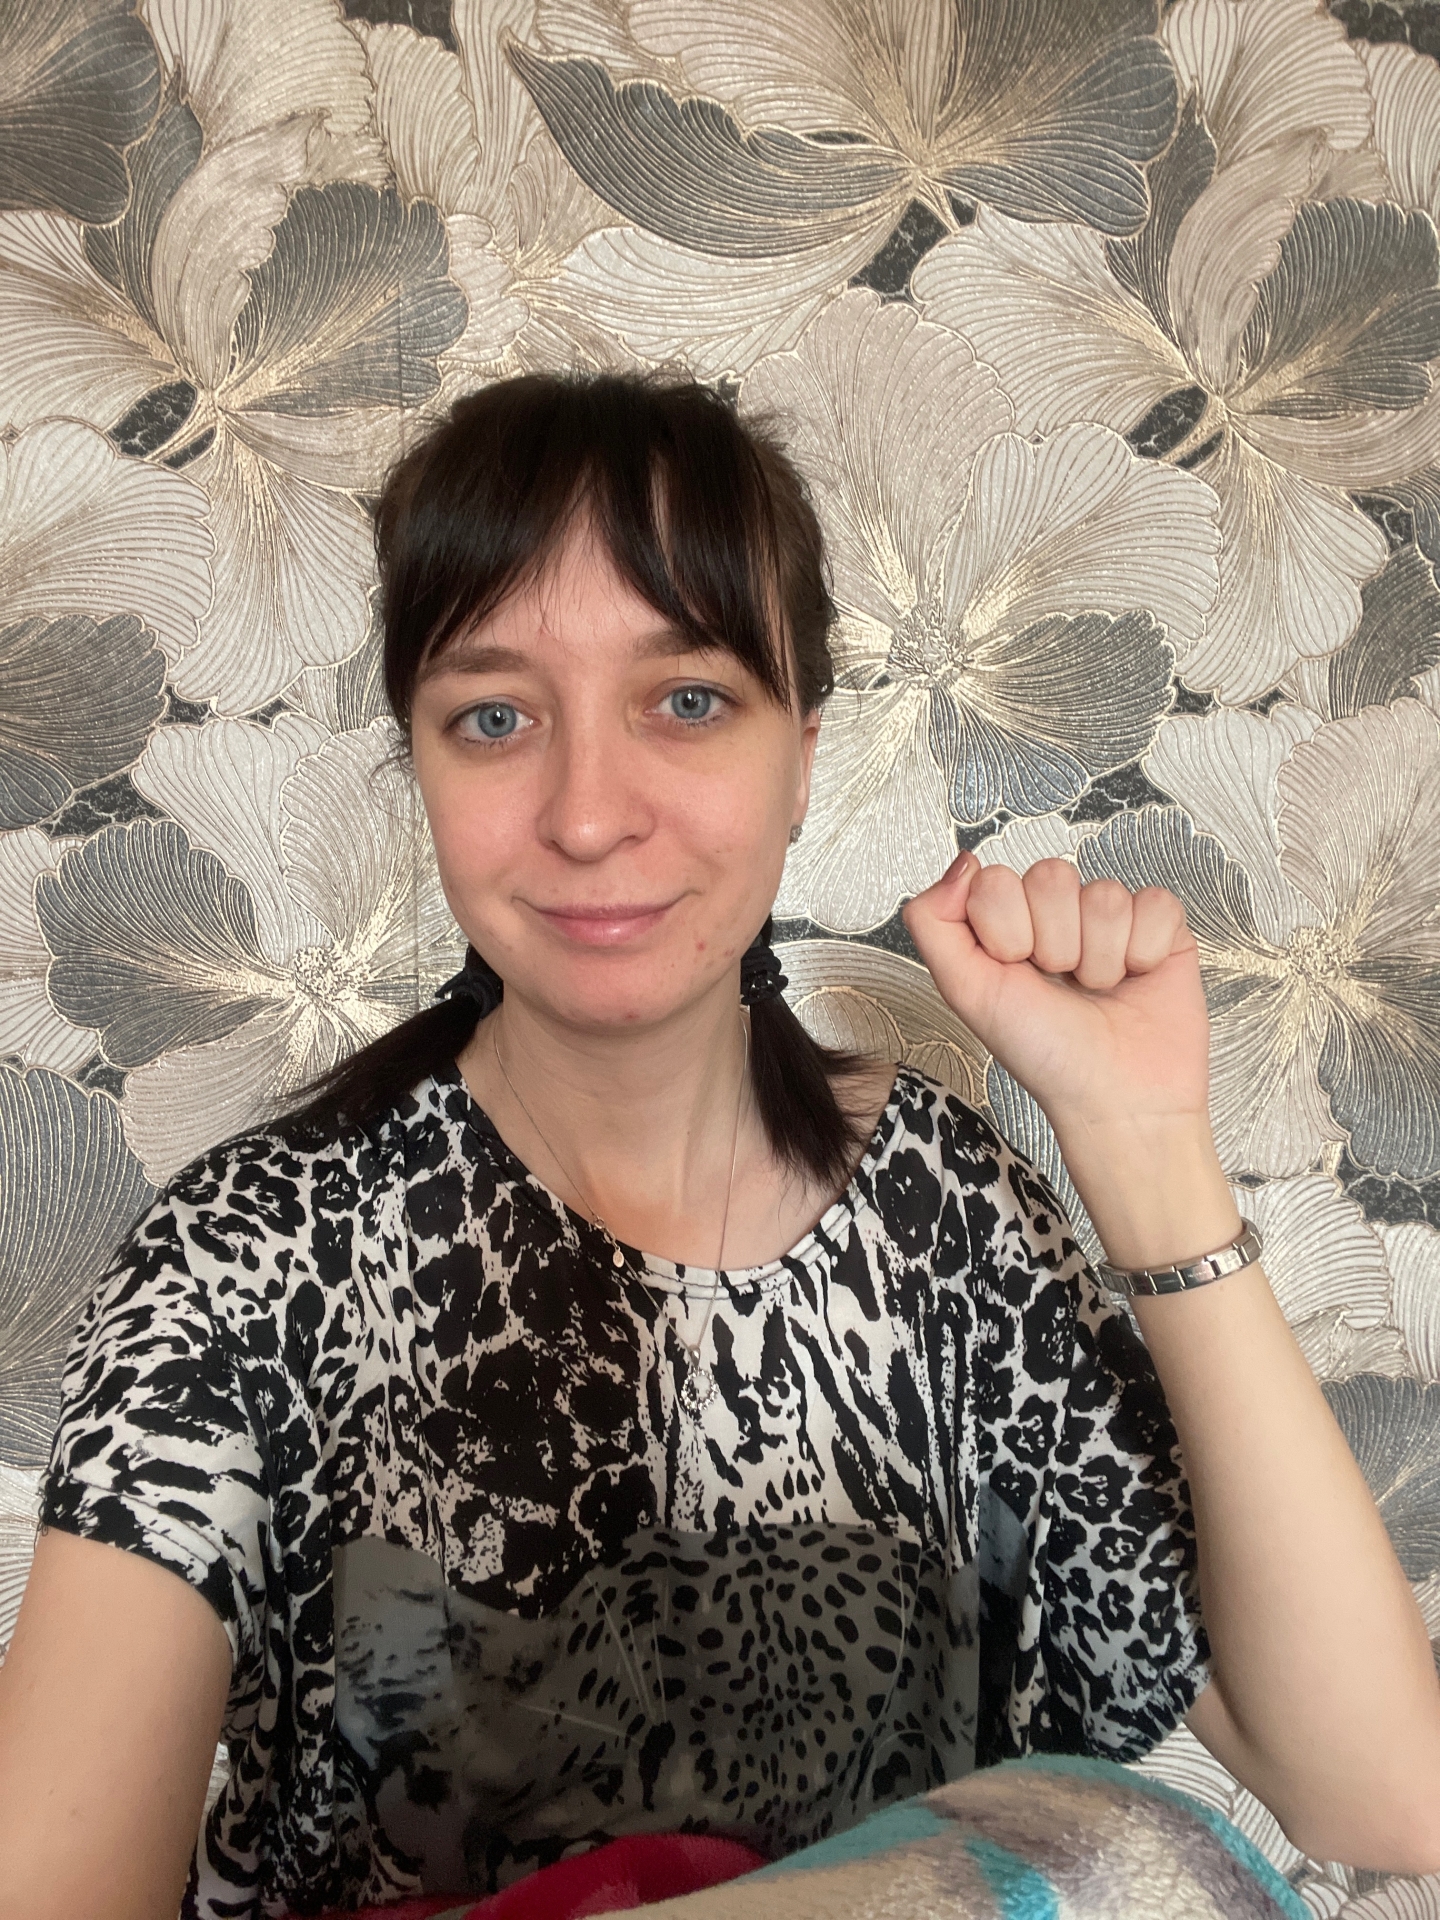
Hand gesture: fist